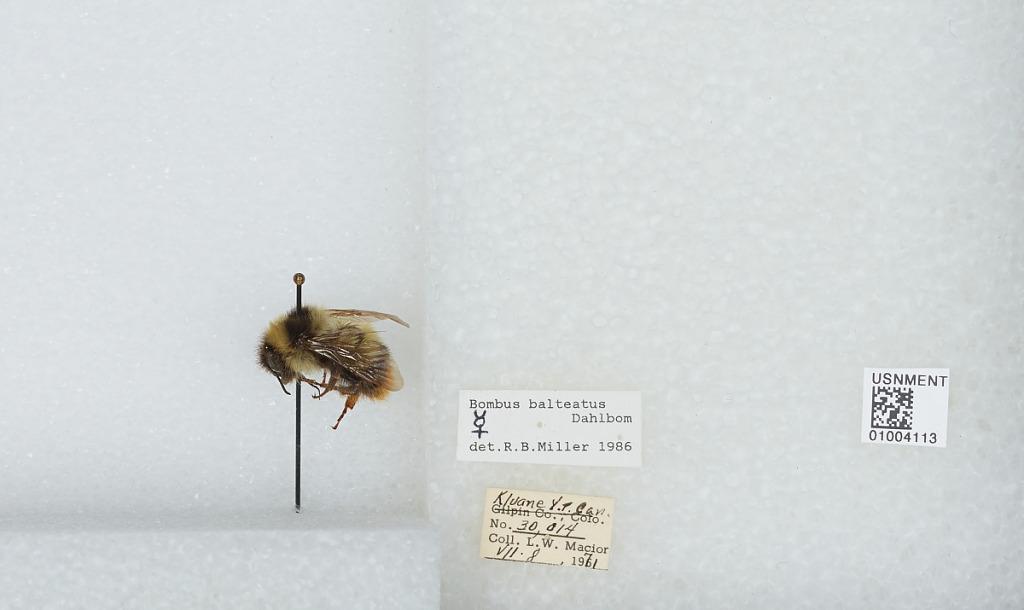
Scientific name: Bombus (Alpinobombus) balteatus Dahlbom
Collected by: L. Macior
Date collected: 1971-7-8
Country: Canada
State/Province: Yukon Territory
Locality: Kluane
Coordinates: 60.75, -139.5
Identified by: Miller, R. B.